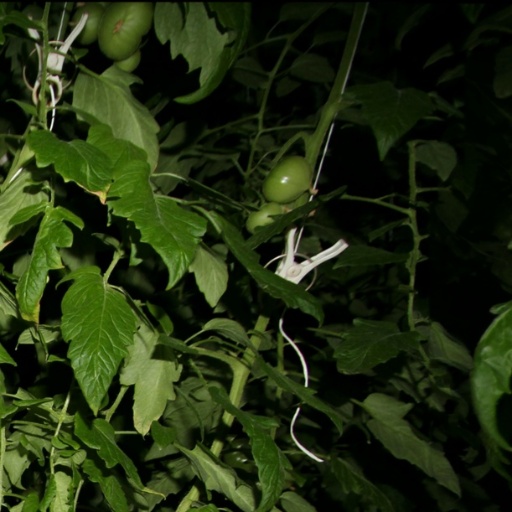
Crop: tomato